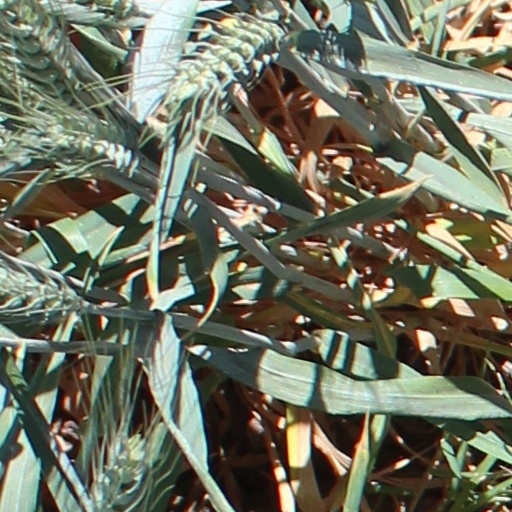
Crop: wheat